Merwin H. Silverthorn

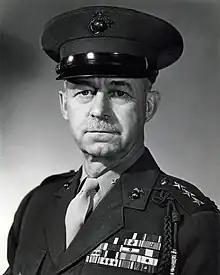
Merwin H. Silverthorn as a lieutenant general

Merwin Hancock Silverthorn (September 22, 1896 – August 14, 1985) was a highly decorated Lieutenant General in the United States Marine Corps, Navy Cross recipient.